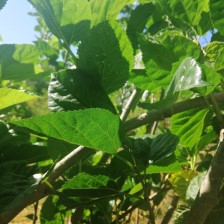
Variety: BlackAustralia